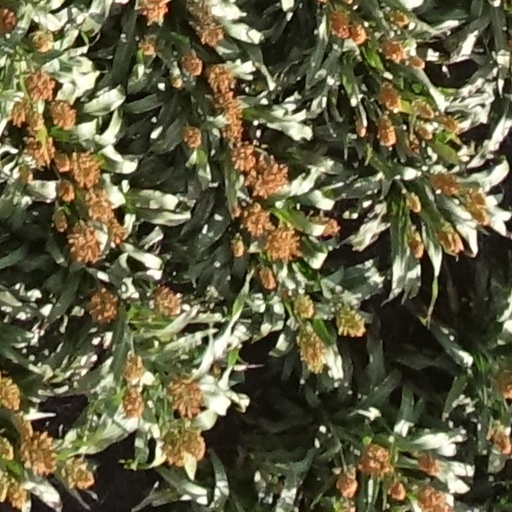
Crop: sorghum